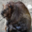
Label: beaver